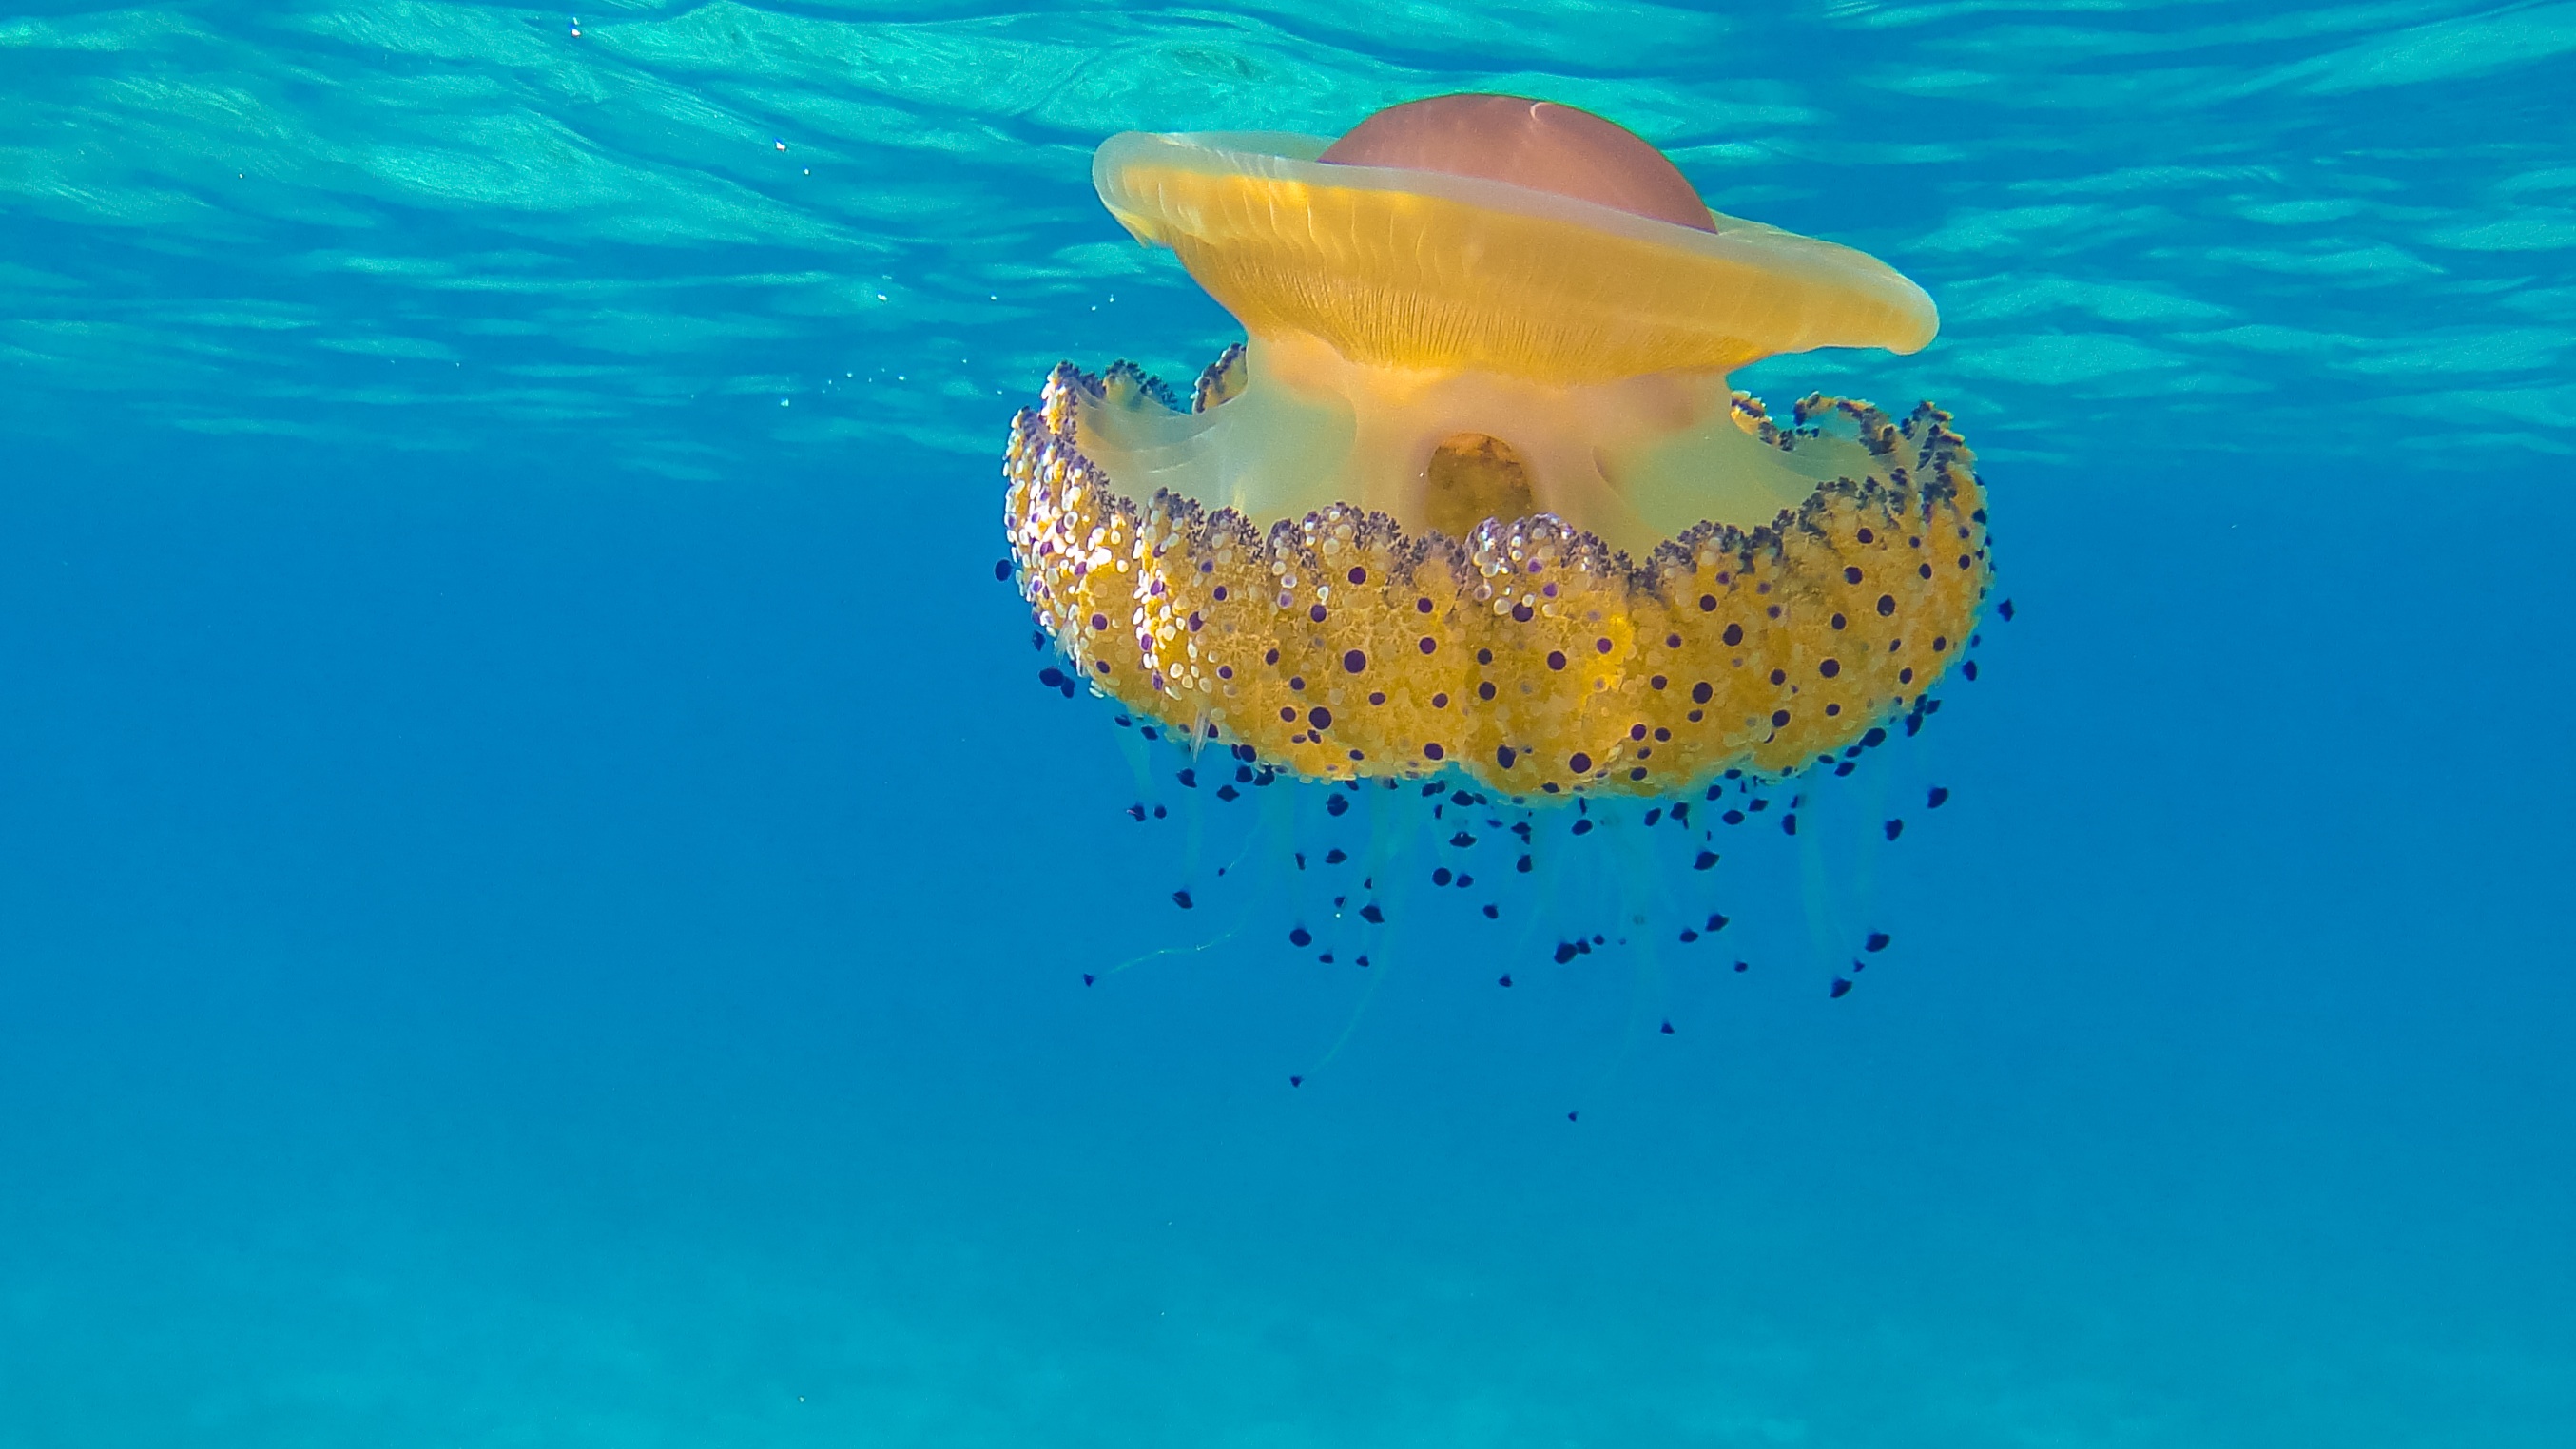
sea, underwater, biology, fish, coral reef, invertebrate, reef, marine biology, marine invertebrates